Maximum battleship

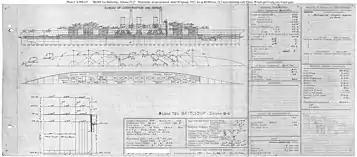
"Maximum Battleship" Design IV-2

During the years leading up to World War I, some members of the U.S. Congress were growing frustrated with what they perceived to be chronic overspending by the U.S. Navy on battleships.